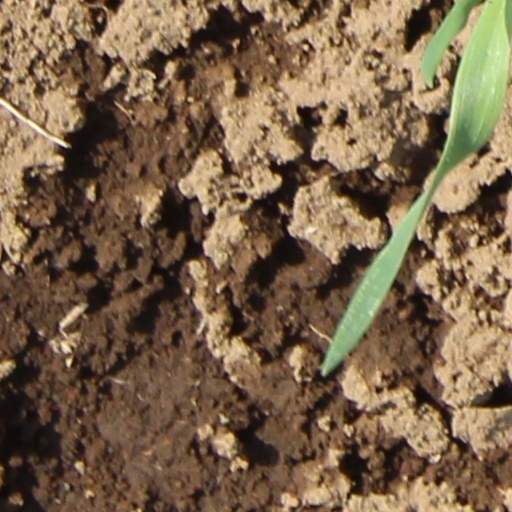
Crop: wheat